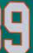
Number: 9